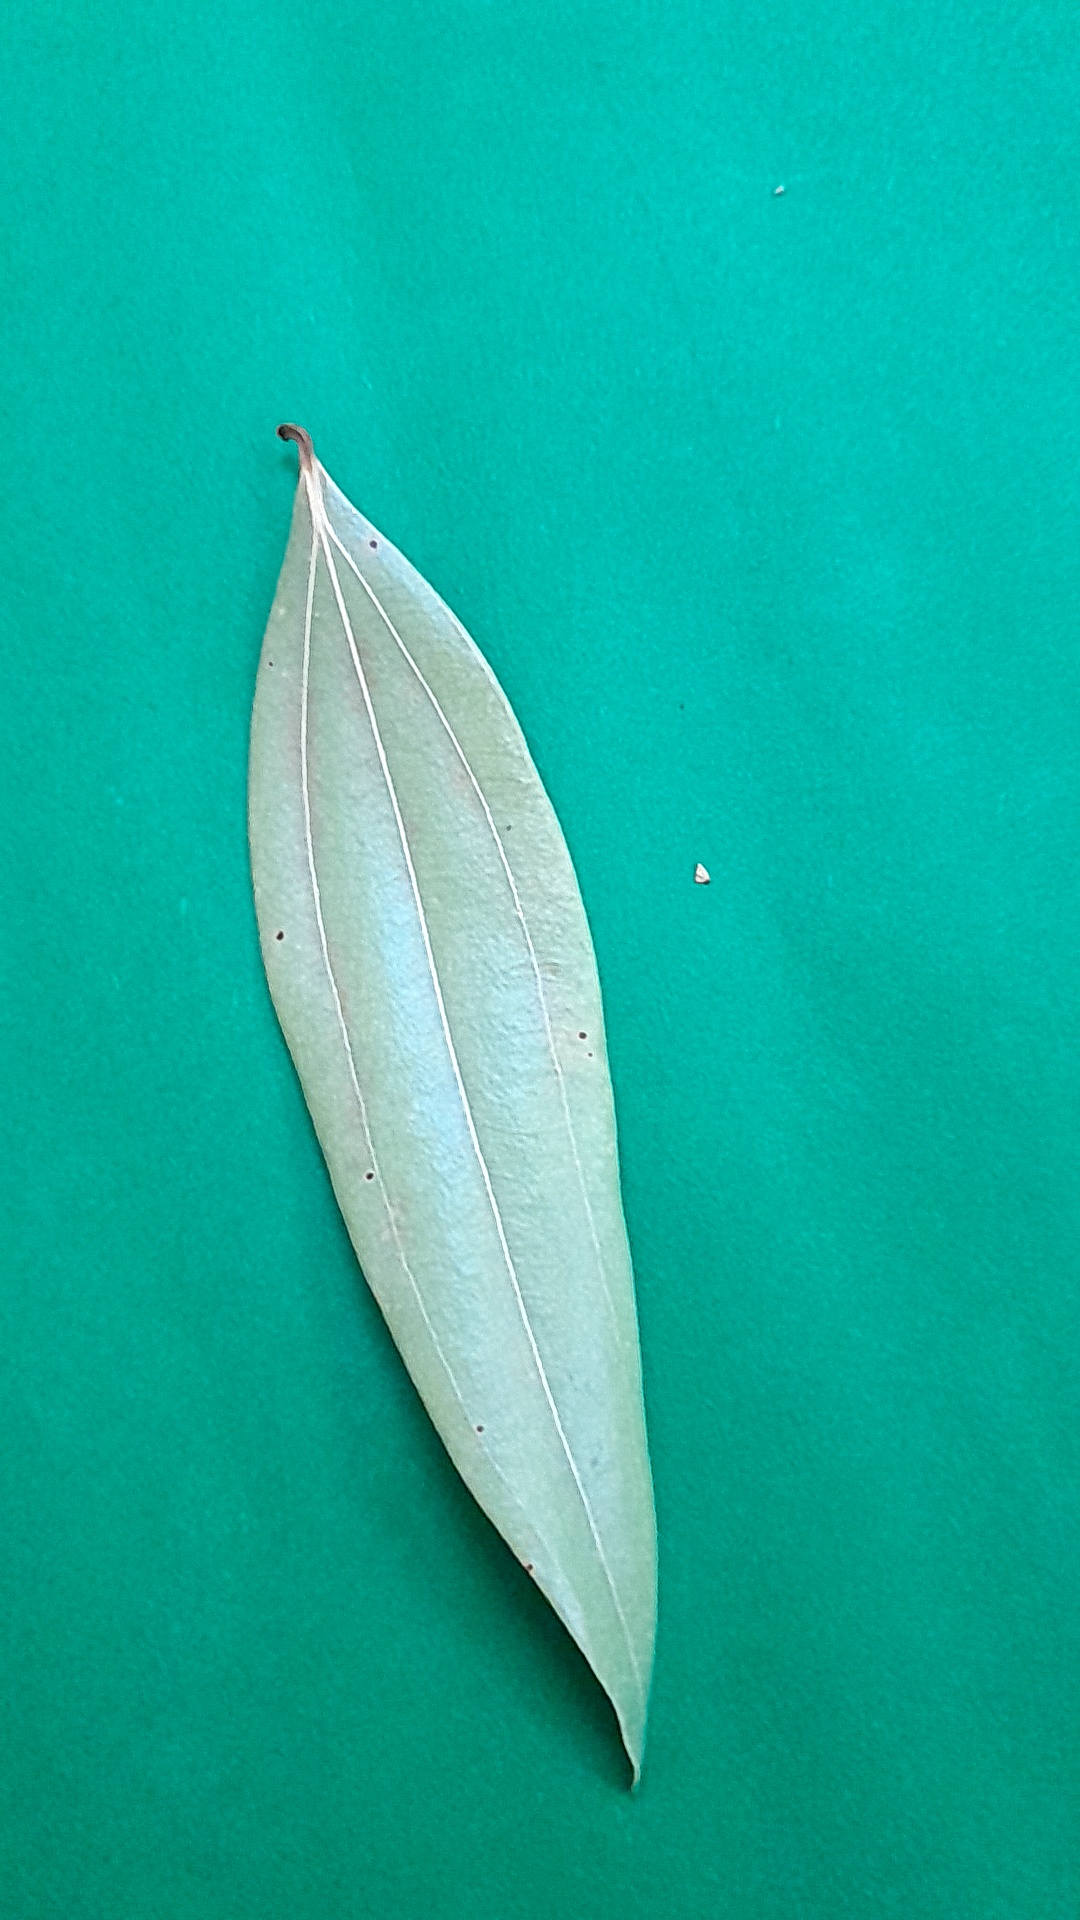
Label: Dry Leaf